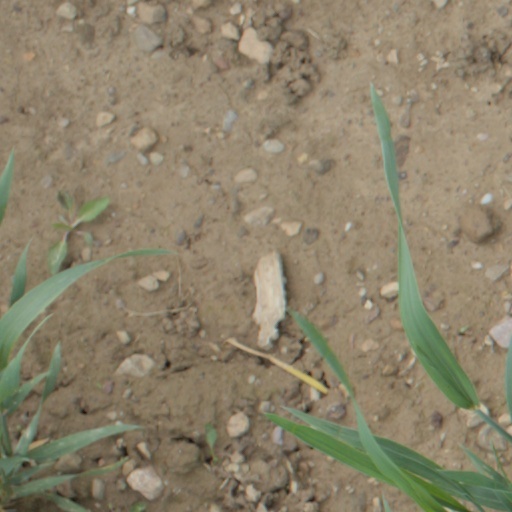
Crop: wheat